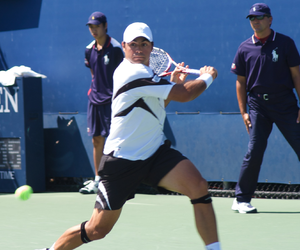
Iván Navarro
Iván Navarro Pastor er en spansk tennisspiller, der blev professionel i 2001. Han har, pr. maj 2009, endnu ikke vundet nogen ATP-turneringer.